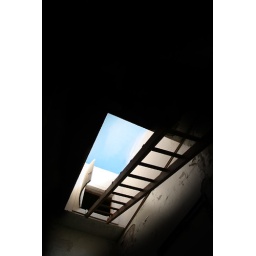
One skylight window in an otherwise pitch black corridor of an abandoned state school in Masachusetts